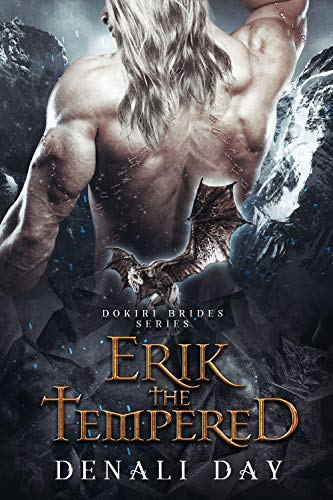
Erik the Tempered: A Fantasy Romance (Dokiri Brides Book 2)
Category: Buy a Kindle
Review ⭐⭐⭐⭐⭐ "I loved it more than the first book." - Avid Reader ⭐⭐⭐⭐⭐ "I just LOVE it when an author writes within the same trope, and delivers something completely unique!" - Hollee Mands ⭐⭐⭐⭐⭐ "To lovers of ToG, the Vikings, hot dragon-flying men, and fantasy" - Alex Inari Books ⭐⭐⭐⭐⭐ "I was happy, heartbroken, swoony and ecstatic throughout this book." - Jacie Lennon From the Author Other Books by Denali Day Sven the Collector (#0.5 Dokiri Brides Series)Hollen the Soulless (#1 Dokiri Brides Series)Erik the Tempered (#2 Dokiri Brides Series)Ivan the Bold (#3 Dokiri Brides Series)Magnus the Vast (#4 Dokiri Brides Series)Sigvard the Nameless (#5 Dokiri Brides Series) About the Author When Denali Day was trying to figure out "what to be when she grew up" she noticed all her written stories featured a scene where the beautiful heroine patched up the wounds of a gallant hero. So she decided to become a nurse. Twelve years and two degrees later, she realized all she ever really wanted was to be a writer.Now she lives in the midwest with her adoring husband, a real life gallant hero, and their two wicked goblins (children). When she isn't writing she's reading and when she's not doing either of those things she's probably plundering the fridge for something she can smother in whipped cream.
Features: She never thought to find love. He never thought to keep it. | Sold to whoremasters by her own husband, Tysha flees into the night with pursuers hot on her trail. For once in her life, the gods show mercy and deliver her to Erik the Tempered, a man as wild as he is noble. With him, Tysha’s long-dormant heart awakens, helplessly drawn to the quiet, enigmatic man who seems content to keep his distance. | Obligated to choose a bride for himself, Erik has spent weeks in half-hearted pursuit of a woman. Any woman will do, so long as he can easily say goodbye. However, fate brings him an unexpected bride, as nervous as she is lovely. With each passing day, Erik realizes his timid bride conceals the heart of a lion and finds it harder to turn from her sweet touch and haunting green eyes. But loving her comes with a great price: his family, his home, his purpose. | Soon Erik and Tysha will discover both the reward and cost of unconditional love. | The second in a COMPLETED, breathtaking fantasy romance series, perfect for fans of Sarah J. Maas, Jennifer L. Armentrout, and Miranda Honfleur. If you liked the world of Game of Thrones and the savagery of the hit TV show Vikings, you’ll love this epic series by Denali Day. | Buy Erik the Tempered to embark on your fantasy today! ★ | An interconnected standalone with no cliffhanger and no cheating. Guaranteed HEA.